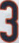
Number: 3